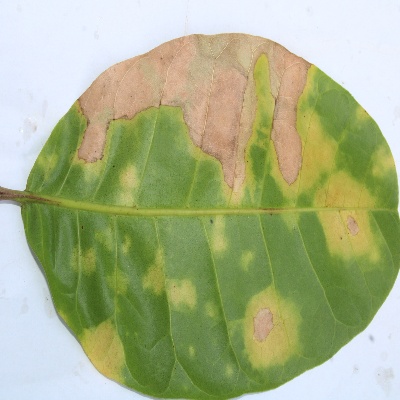
Crop: Cashew
Condition: anthracnose